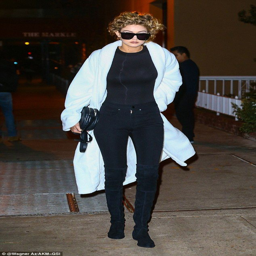
back to work : actor was doing a late night photo shoot on thursday after having just a day off post show